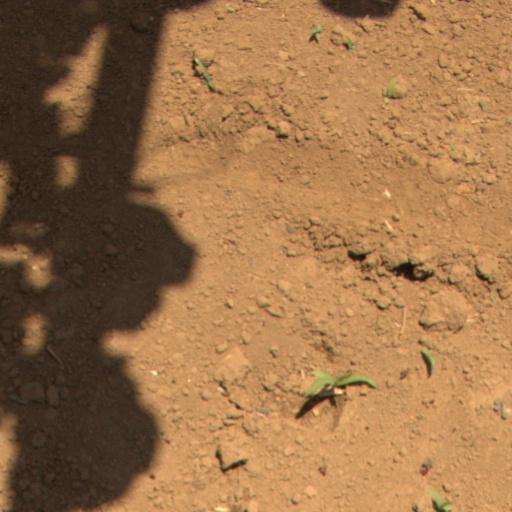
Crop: Jerusalem artichoke